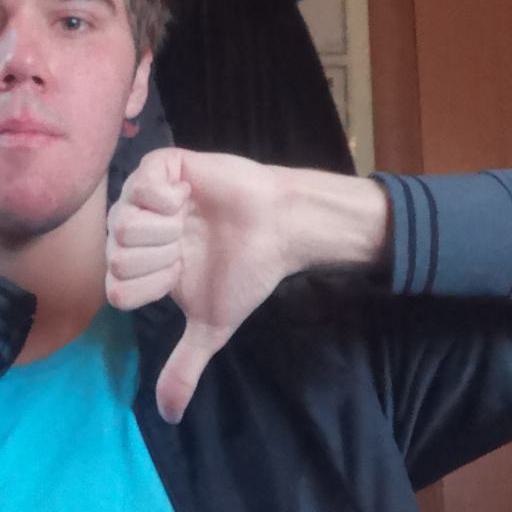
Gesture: dislike